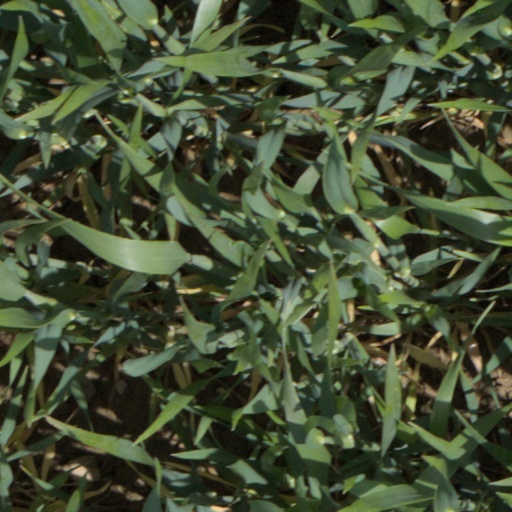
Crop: wheat